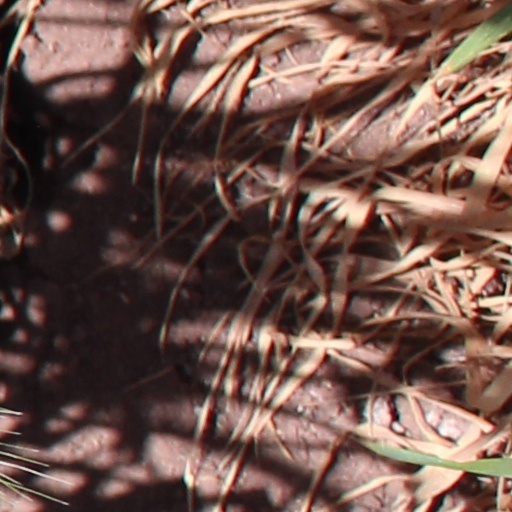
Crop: wheat